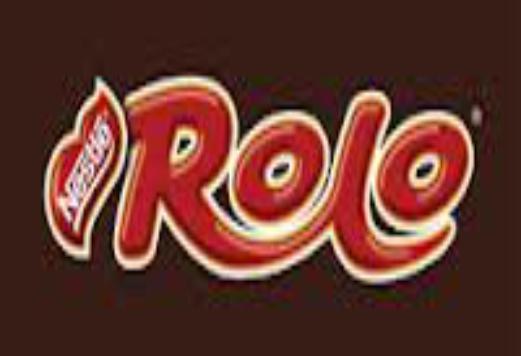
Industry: Food